Falkoner Allé

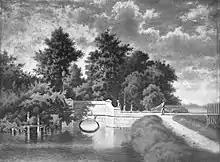
The bridge between Falkoner Allé and Jagtvej viewed from the east

The Falkonérgården property was acquired by Carl Adolph Feilberg. He initially used it as a country house but established a soap and wax candle factory at the site in 1842. The but were later torn down except for a single wing which is still seen in the alley between No. 112 and No. 120.